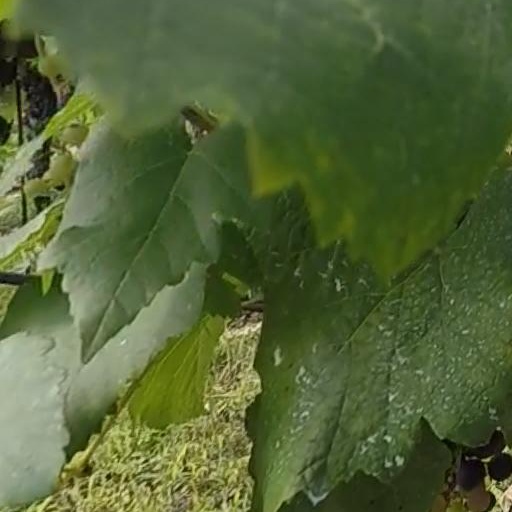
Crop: grape